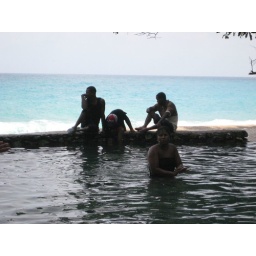
river and beach in san rafael